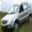
Label: automobile